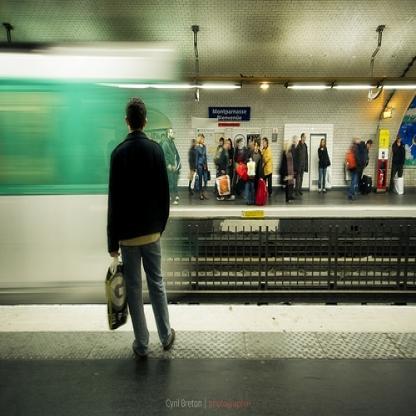
Scene: Indoor